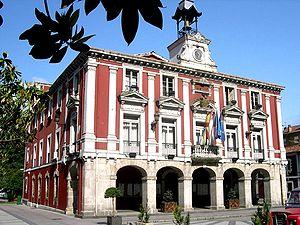
Mieres est une commune située dans la communauté autonome des Asturies en Espagne.